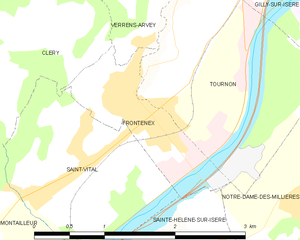
Carte des communes françaises